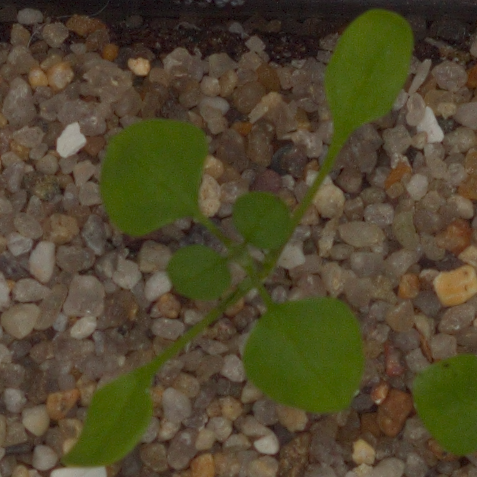
Label: common_chickweed